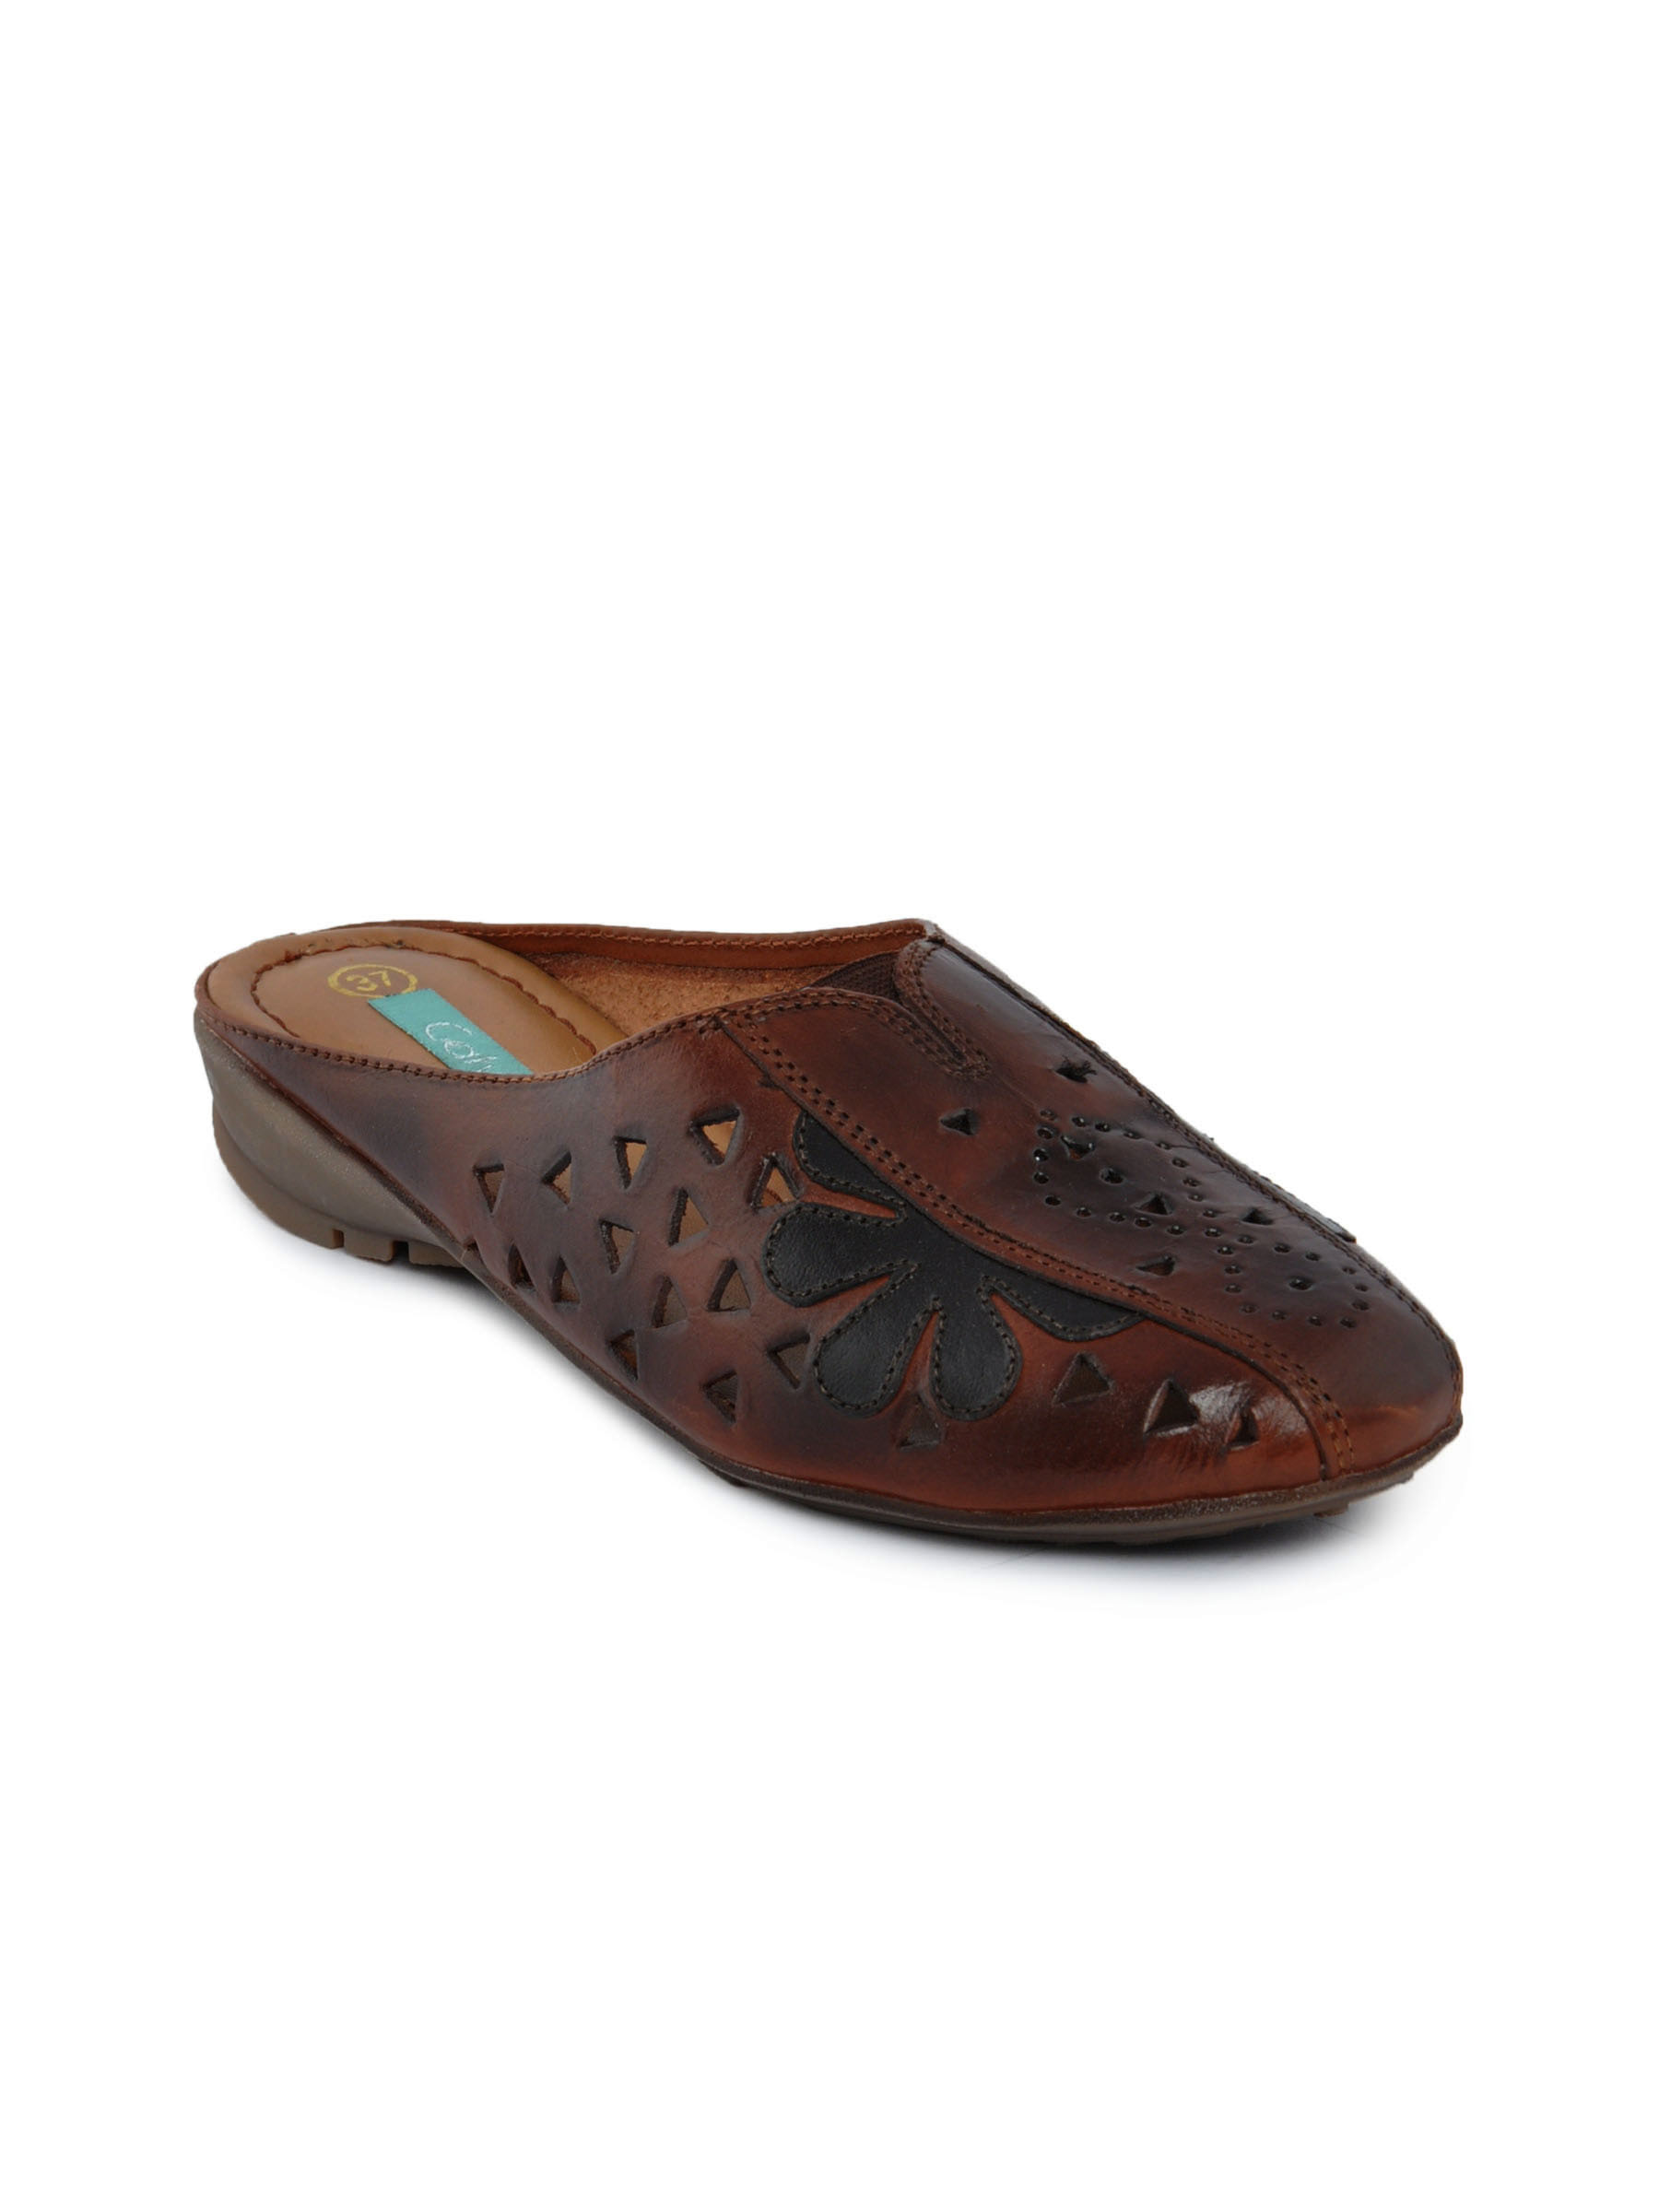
Catwalk Women Closed Brown Flats
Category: Footwear / Shoes / Heels
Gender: Women
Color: Brown
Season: Winter 2015
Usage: Casual